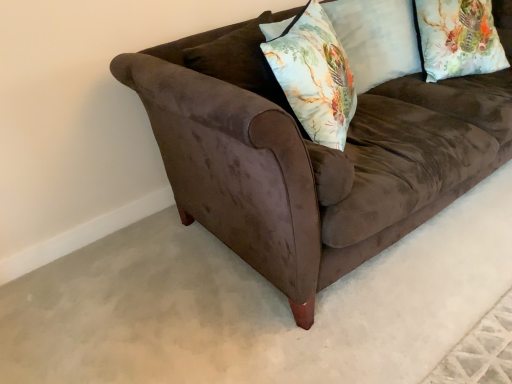
Question: From the image's perspective, locate the 1st pillow positioned above the brown velvet couch at center. Please provide its 2D coordinates.
Answer: [(0.734, 0.102)]